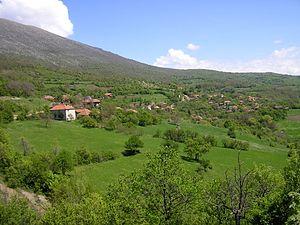
Štrbovac est un village de Serbie situé dans la municipalité de Babušnica, district de Pirot. Au recensement de 2011, il comptait 52 habitants.